Lockheed AP-3C Orion

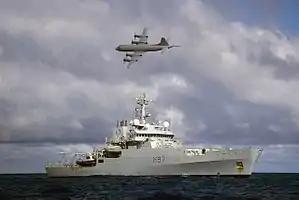
4-engined plane flies over ship

In March 2014, four AP-3Cs participated in the search for Malaysia Airlines Flight 370.